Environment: real
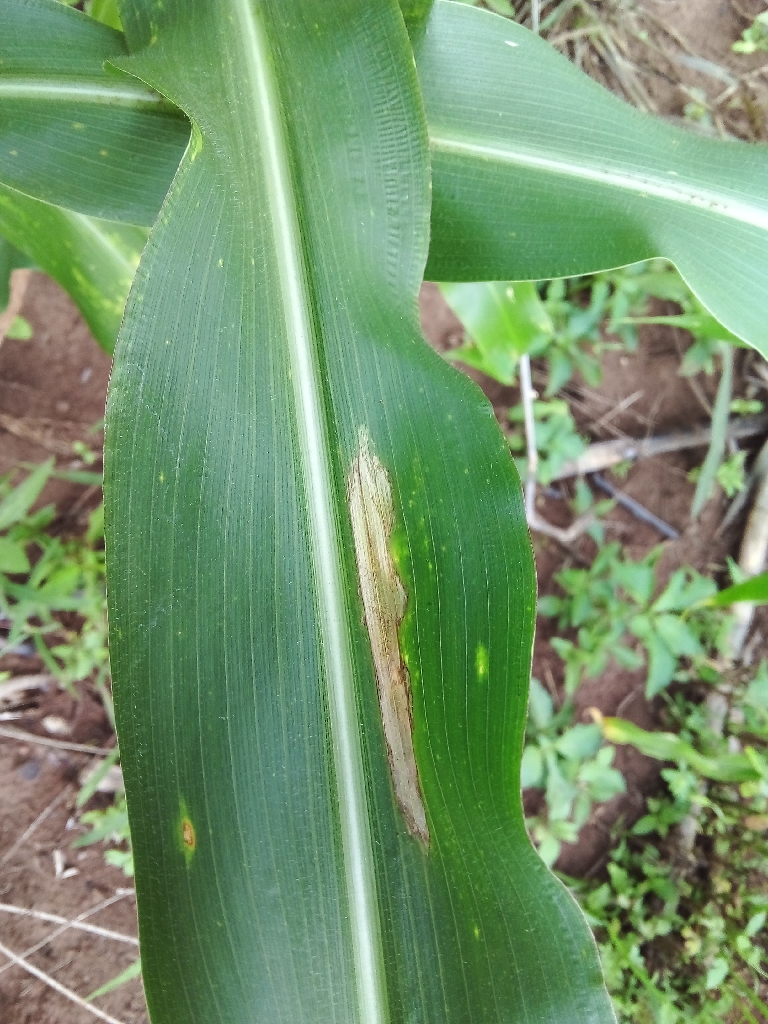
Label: northern_corn_leaf_blight